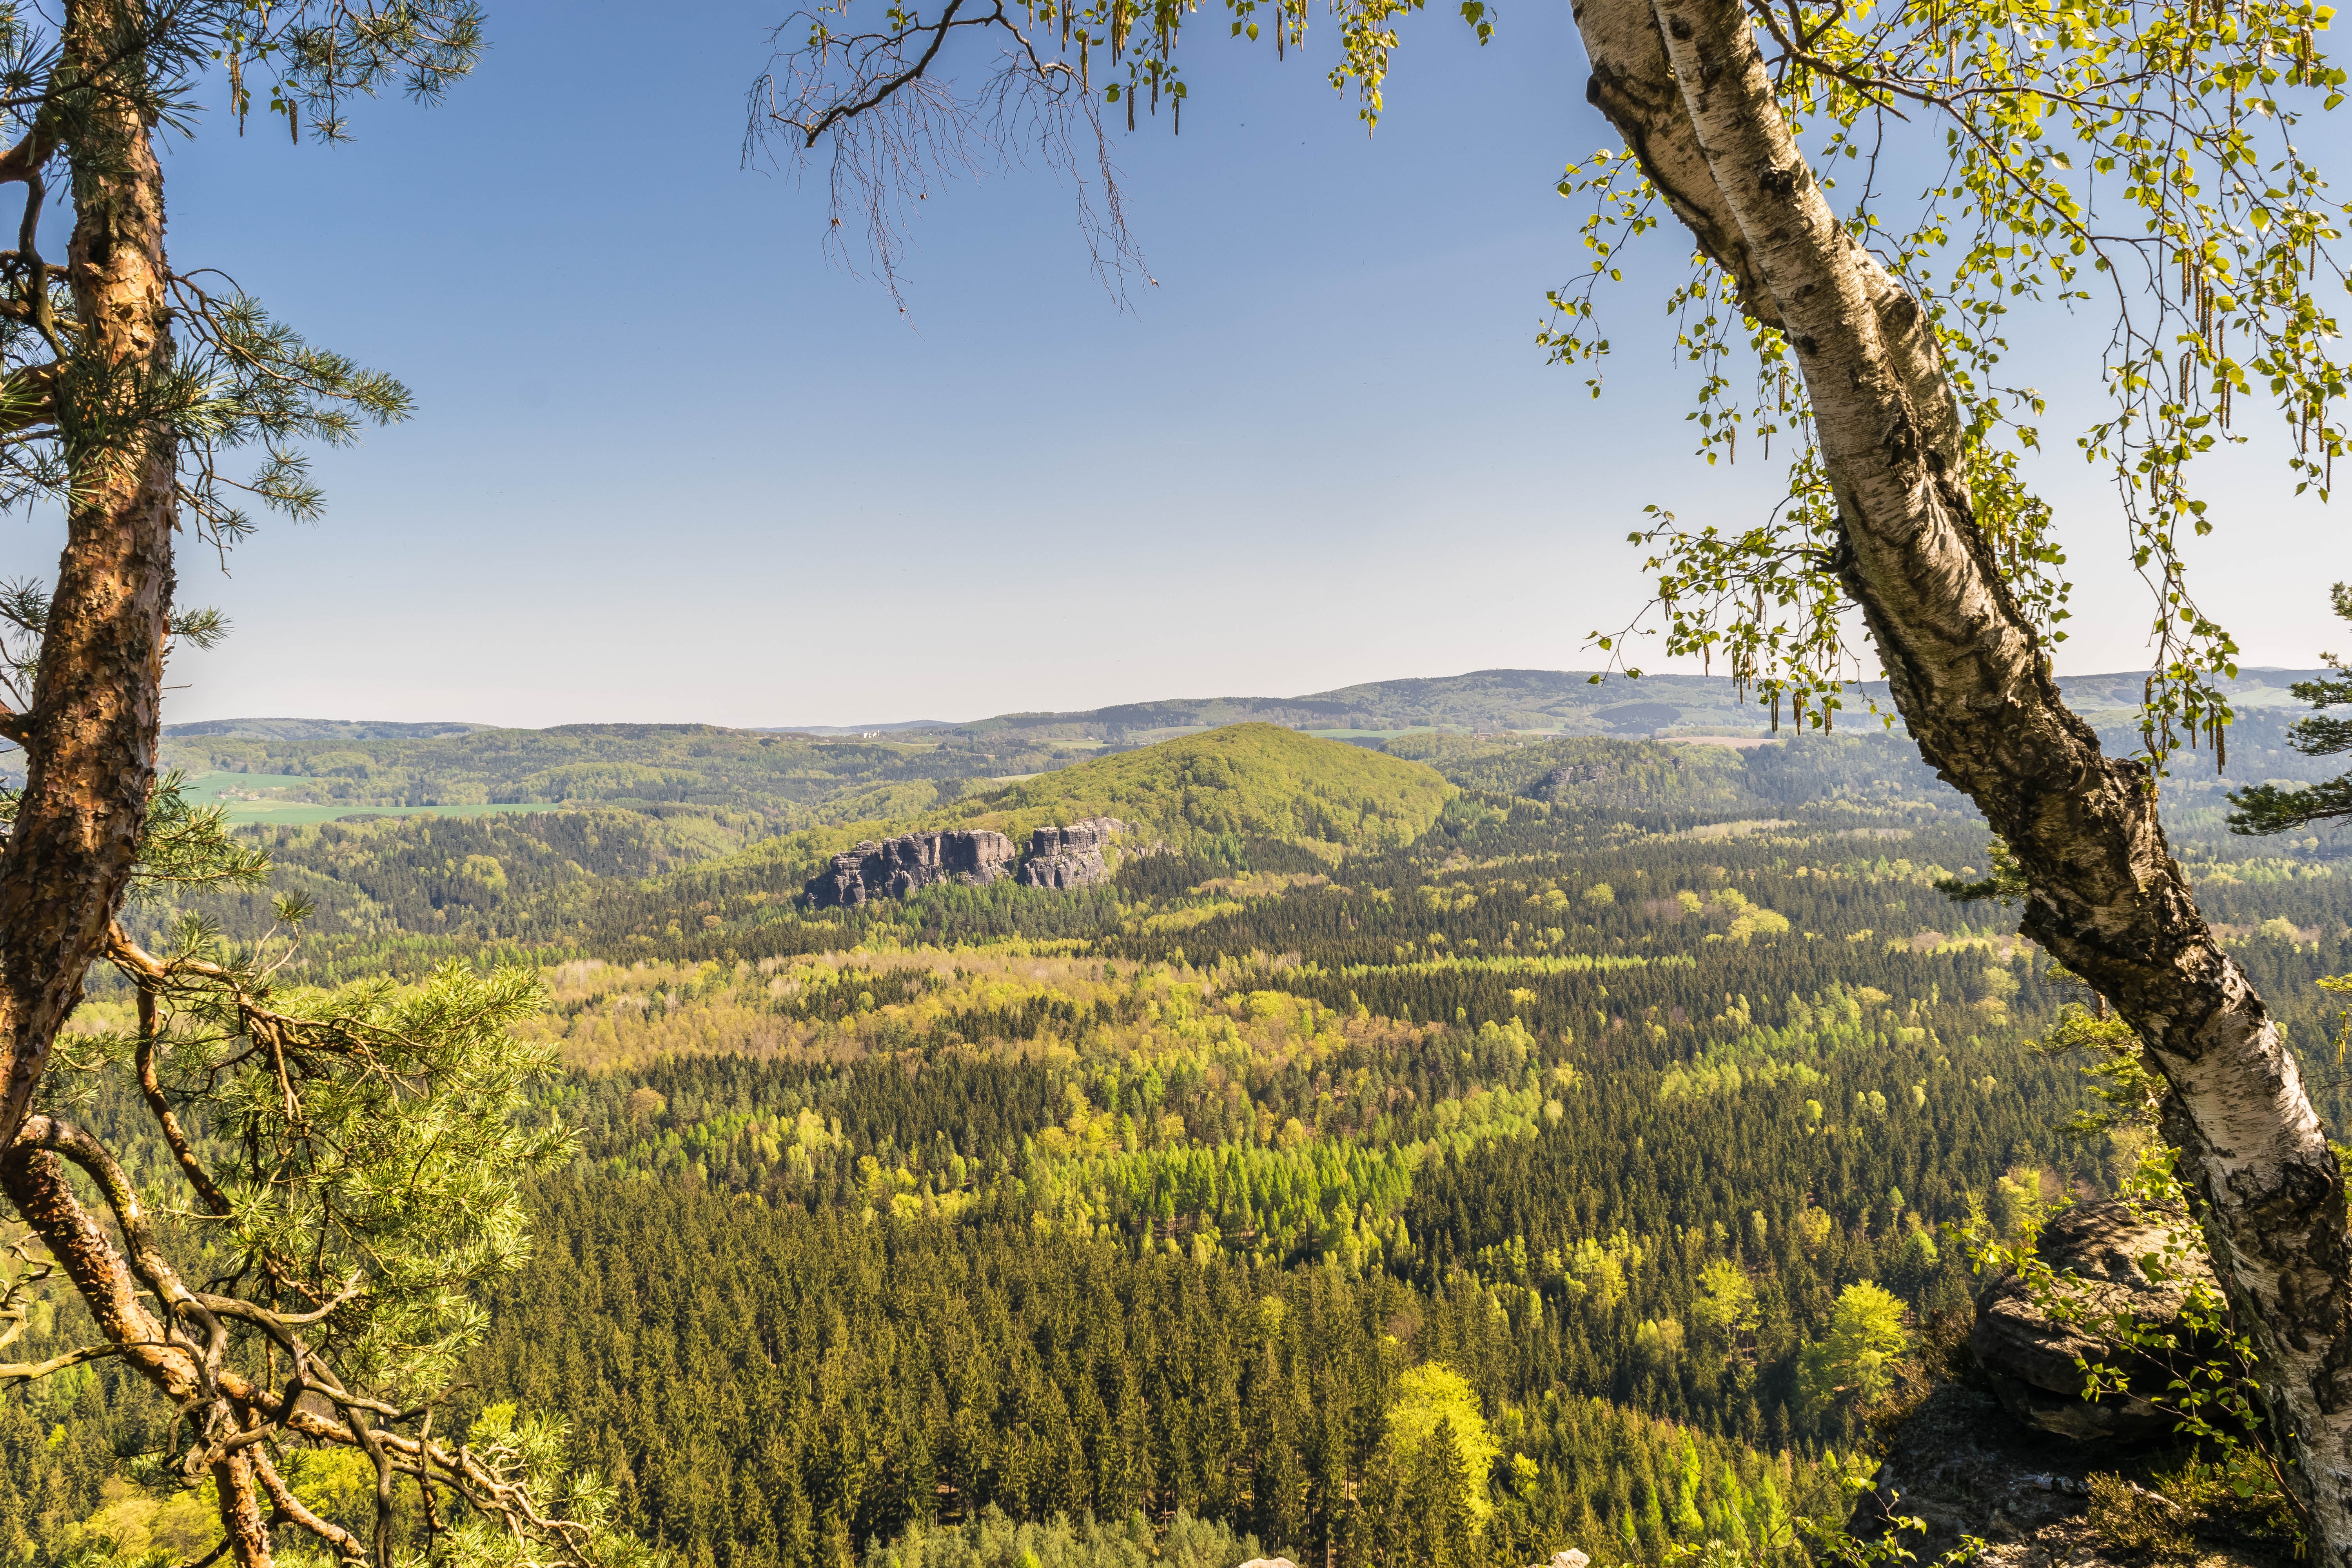
landscape, tree, nature, forest, rock, wilderness, mountain, trail, meadow, leaf, hill, flower, valley, autumn, rock climbing, colorful, flora, savanna, ridge, climb, mixed forest, vegetation, outlook, woodland, habitat, ecosystem, saxony, distant view, saxon switzerland, biome, elbe sandstone mountains, rock necklace, natural environment, geographical feature, woody plant, mountainous landforms